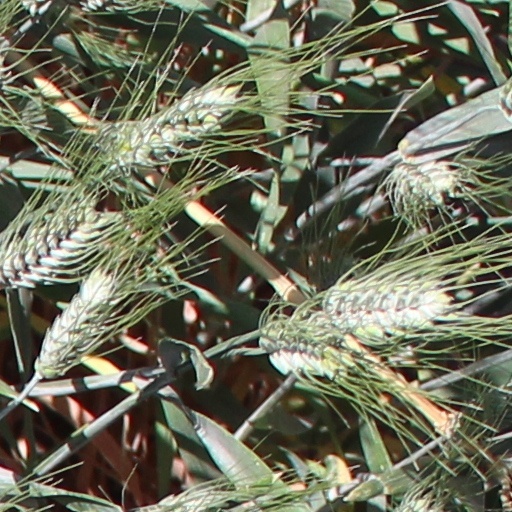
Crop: wheat